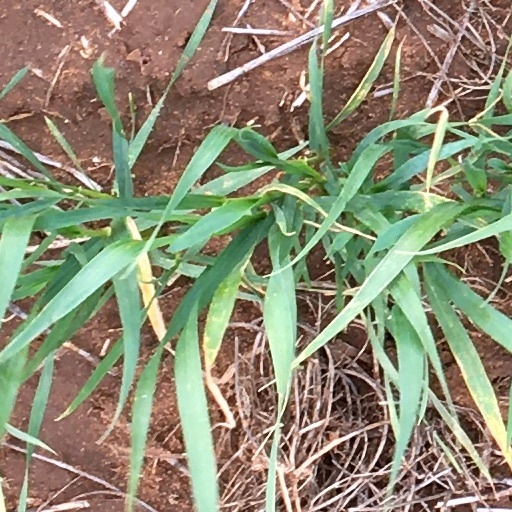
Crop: wheat